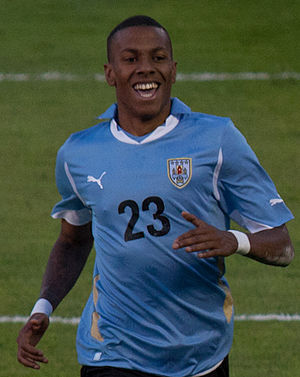
Abel Hernández
Abel Mathías Hernández Platero er en uruguayansk fodboldspiller, der spiller som angriber hos den engelske klub Hull City. Han har spillet for klubben siden september 2014. Tidligere har han repræsenteret de uruguayanske klubber Central Español og Peñarol.